Ontario Provincial Highway Network

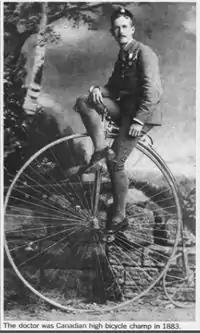
Dr. Perry Doolittle, one of the first automobile owners in Canada and the first to cross the country in one, is often credited as the "Father of the Trans-Canada Highway". Doolittle was one of the chief proponents of the Good Roads Movement.

In 1798, Asa Danforth was hired by the government of Upper Canada to build a road to the Trent River, in what in now Trenton, by July1 of the following year. He began at the Don River, where Queen Street crosses it today, on June5 of that year, and proceeded east.